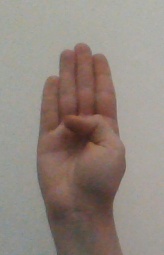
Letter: kaaf